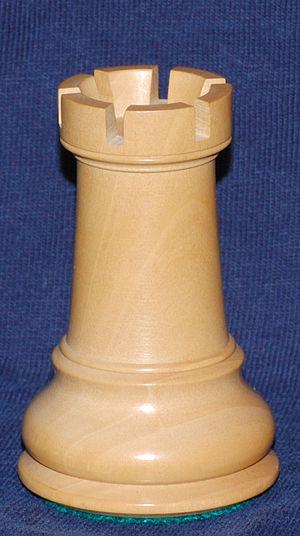
La tour est une pièce du jeu d'échecs.